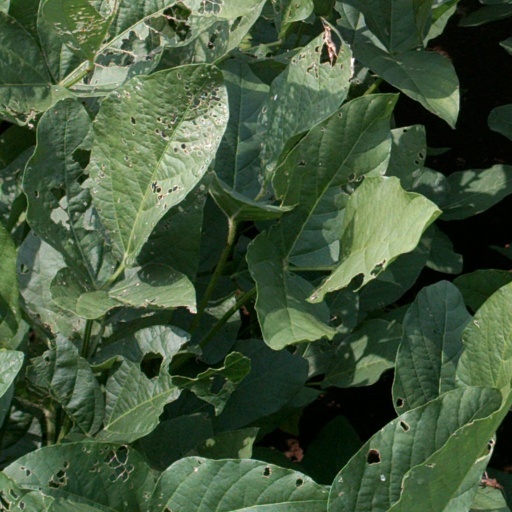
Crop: soybean